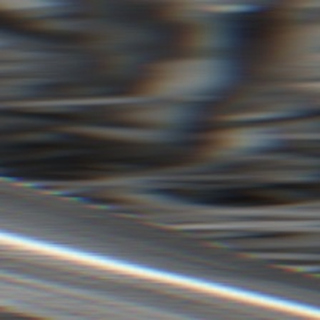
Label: sugarcane_bacterial_blight